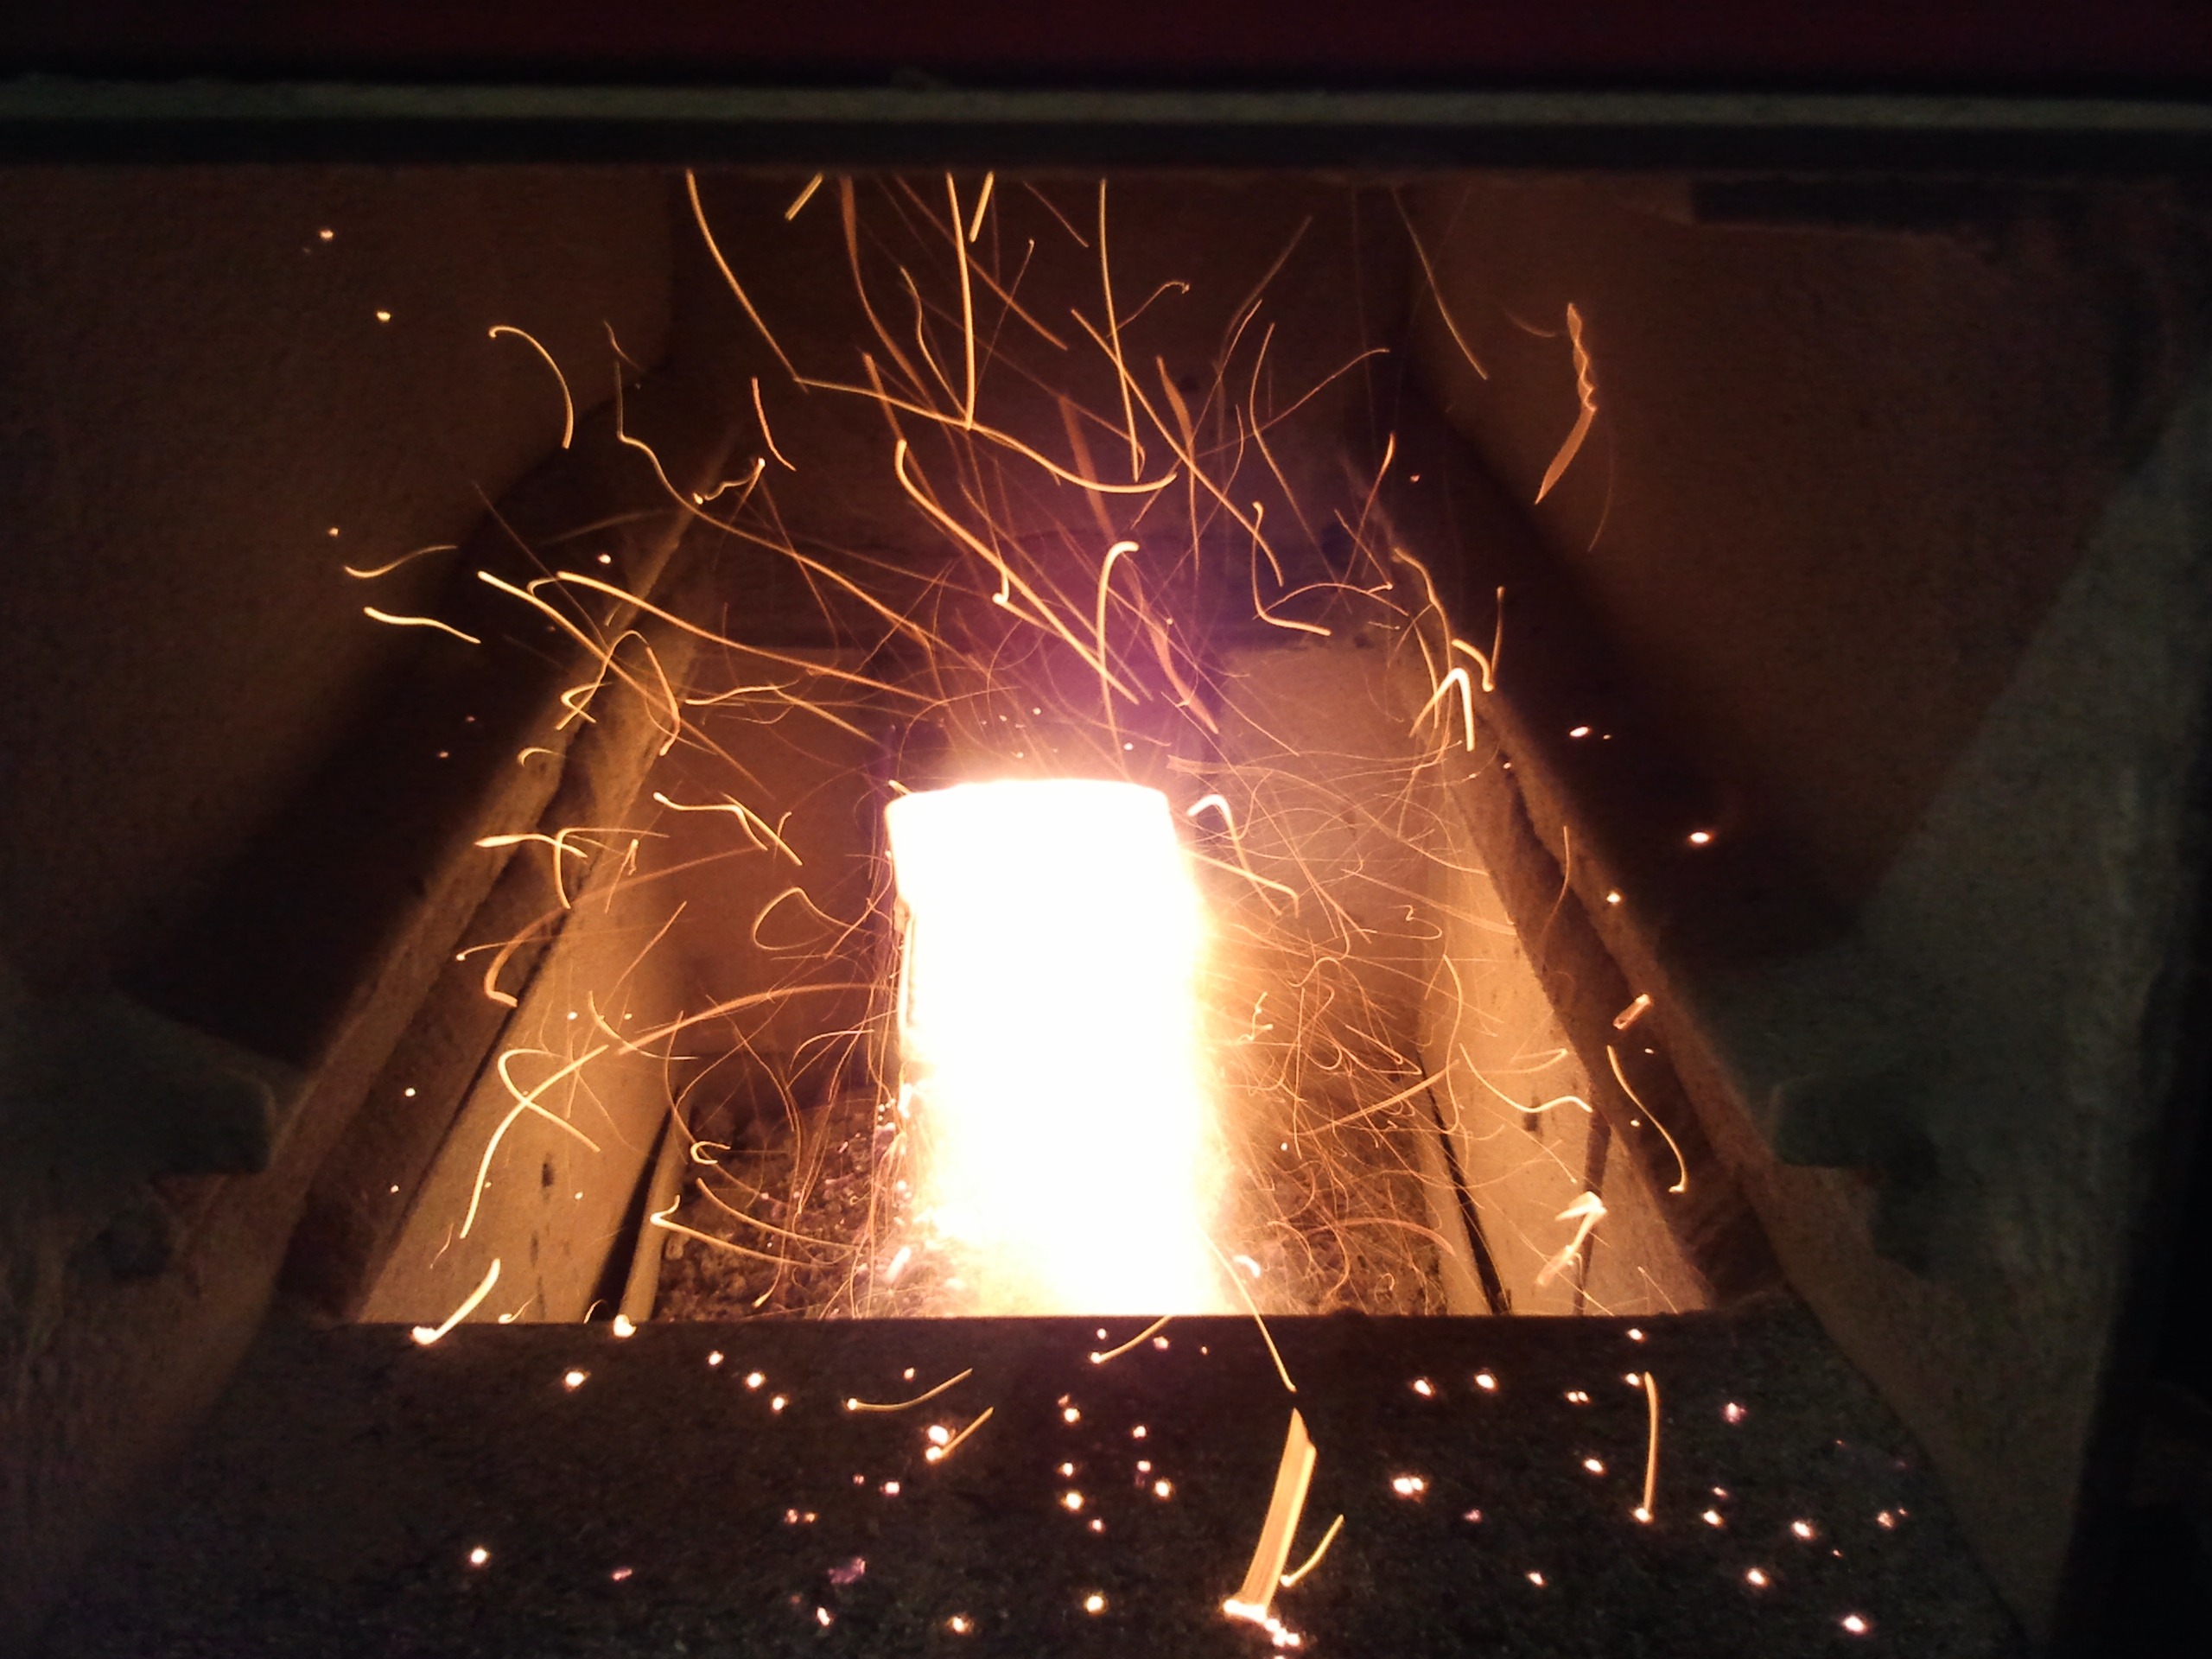
light, wood, night, sparkler, flame, fire, darkness, ash, lighting, heat, inferno, radio, brand, hot, kiln, heating, burner, oven, natural product, fuel, embers, wood chips, wood burning stove, pellets, biomass